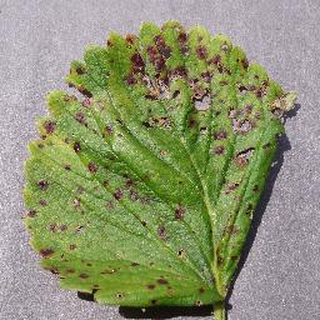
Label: strawberry_leaf_scorch